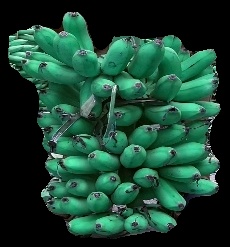
Variety: rasbale
Grade: grade1